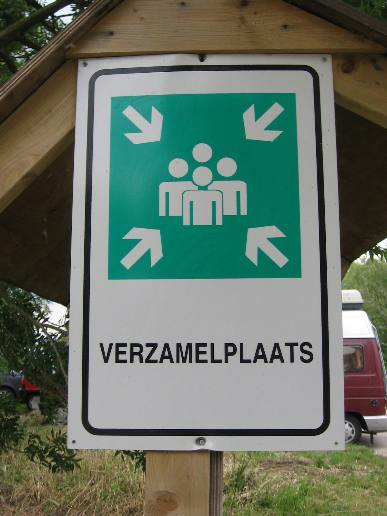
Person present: No